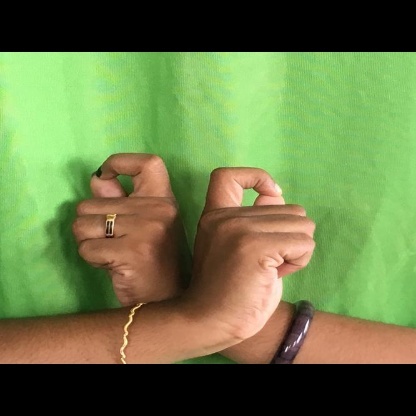
Mudra: Berunda